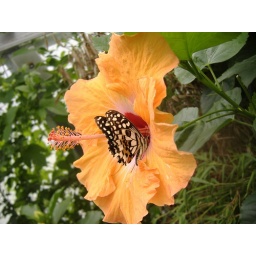
Butterfly in a big orange flower